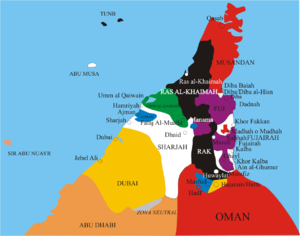
La frontière entre les Émirats arabes unis et Oman est la frontière internationale séparant les Émirats arabes unis et Oman. Sa longueur totale est de 410 km.